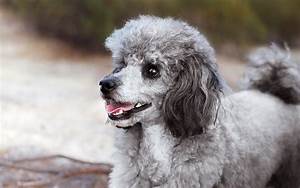
Label: cane